Western Sydney Parklands

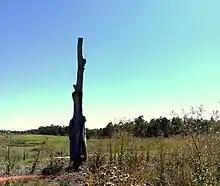
A snag

The park has around 135 hectares of woodland areas, which are remnants of Cumberland Plain Woodland and features 180,000 plants. Most parts of the regional park are made up of 427 hectares of planted re-vegetation and cleared grassland areas. The Parkland's environment has remained very similar to how it was prior European contact. The park consists of 135 hectares of woodland, with the majority comprising 427 hectares of planted vegetation and cleared grassland areas. Until recently, the NSW Government has re-vegetated the area through the "Greening Western Sydney Program". The Parkland's revegetation has been going since the early 1990s.